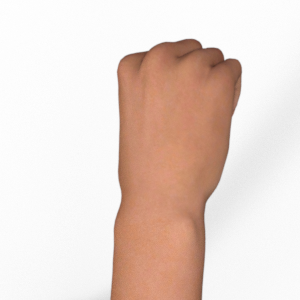
Label: rock